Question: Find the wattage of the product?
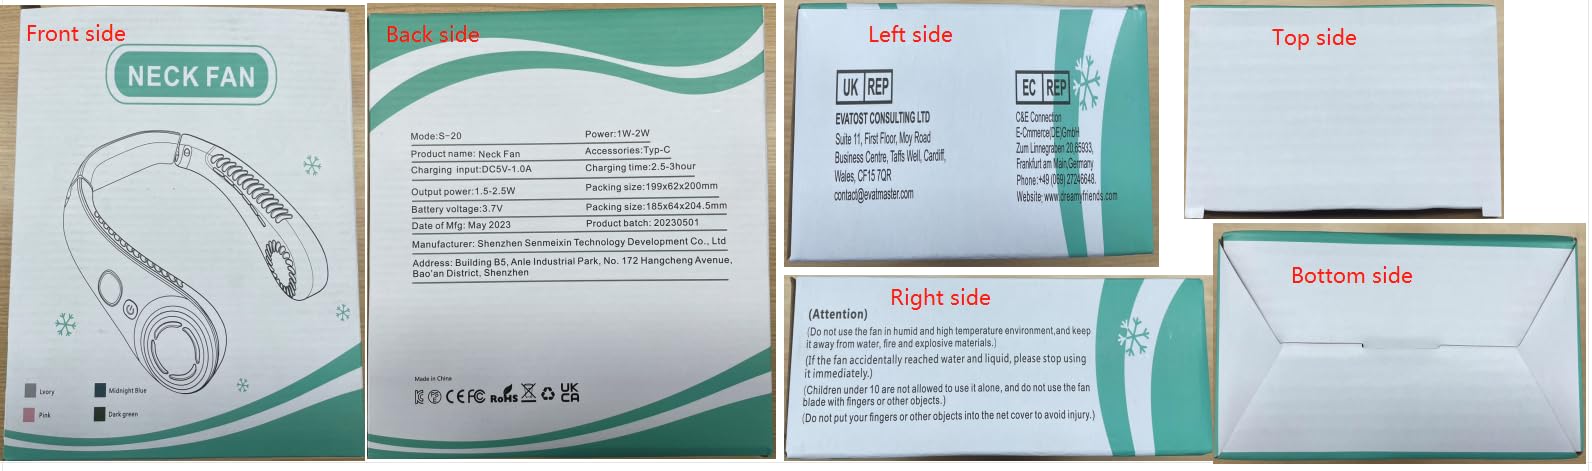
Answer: [1.0, 2.0] watt